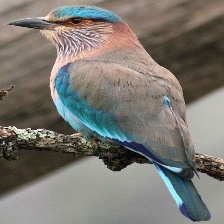
Species: INDIAN ROLLER
Scientific name: CORACIAS BENGHALENSIS